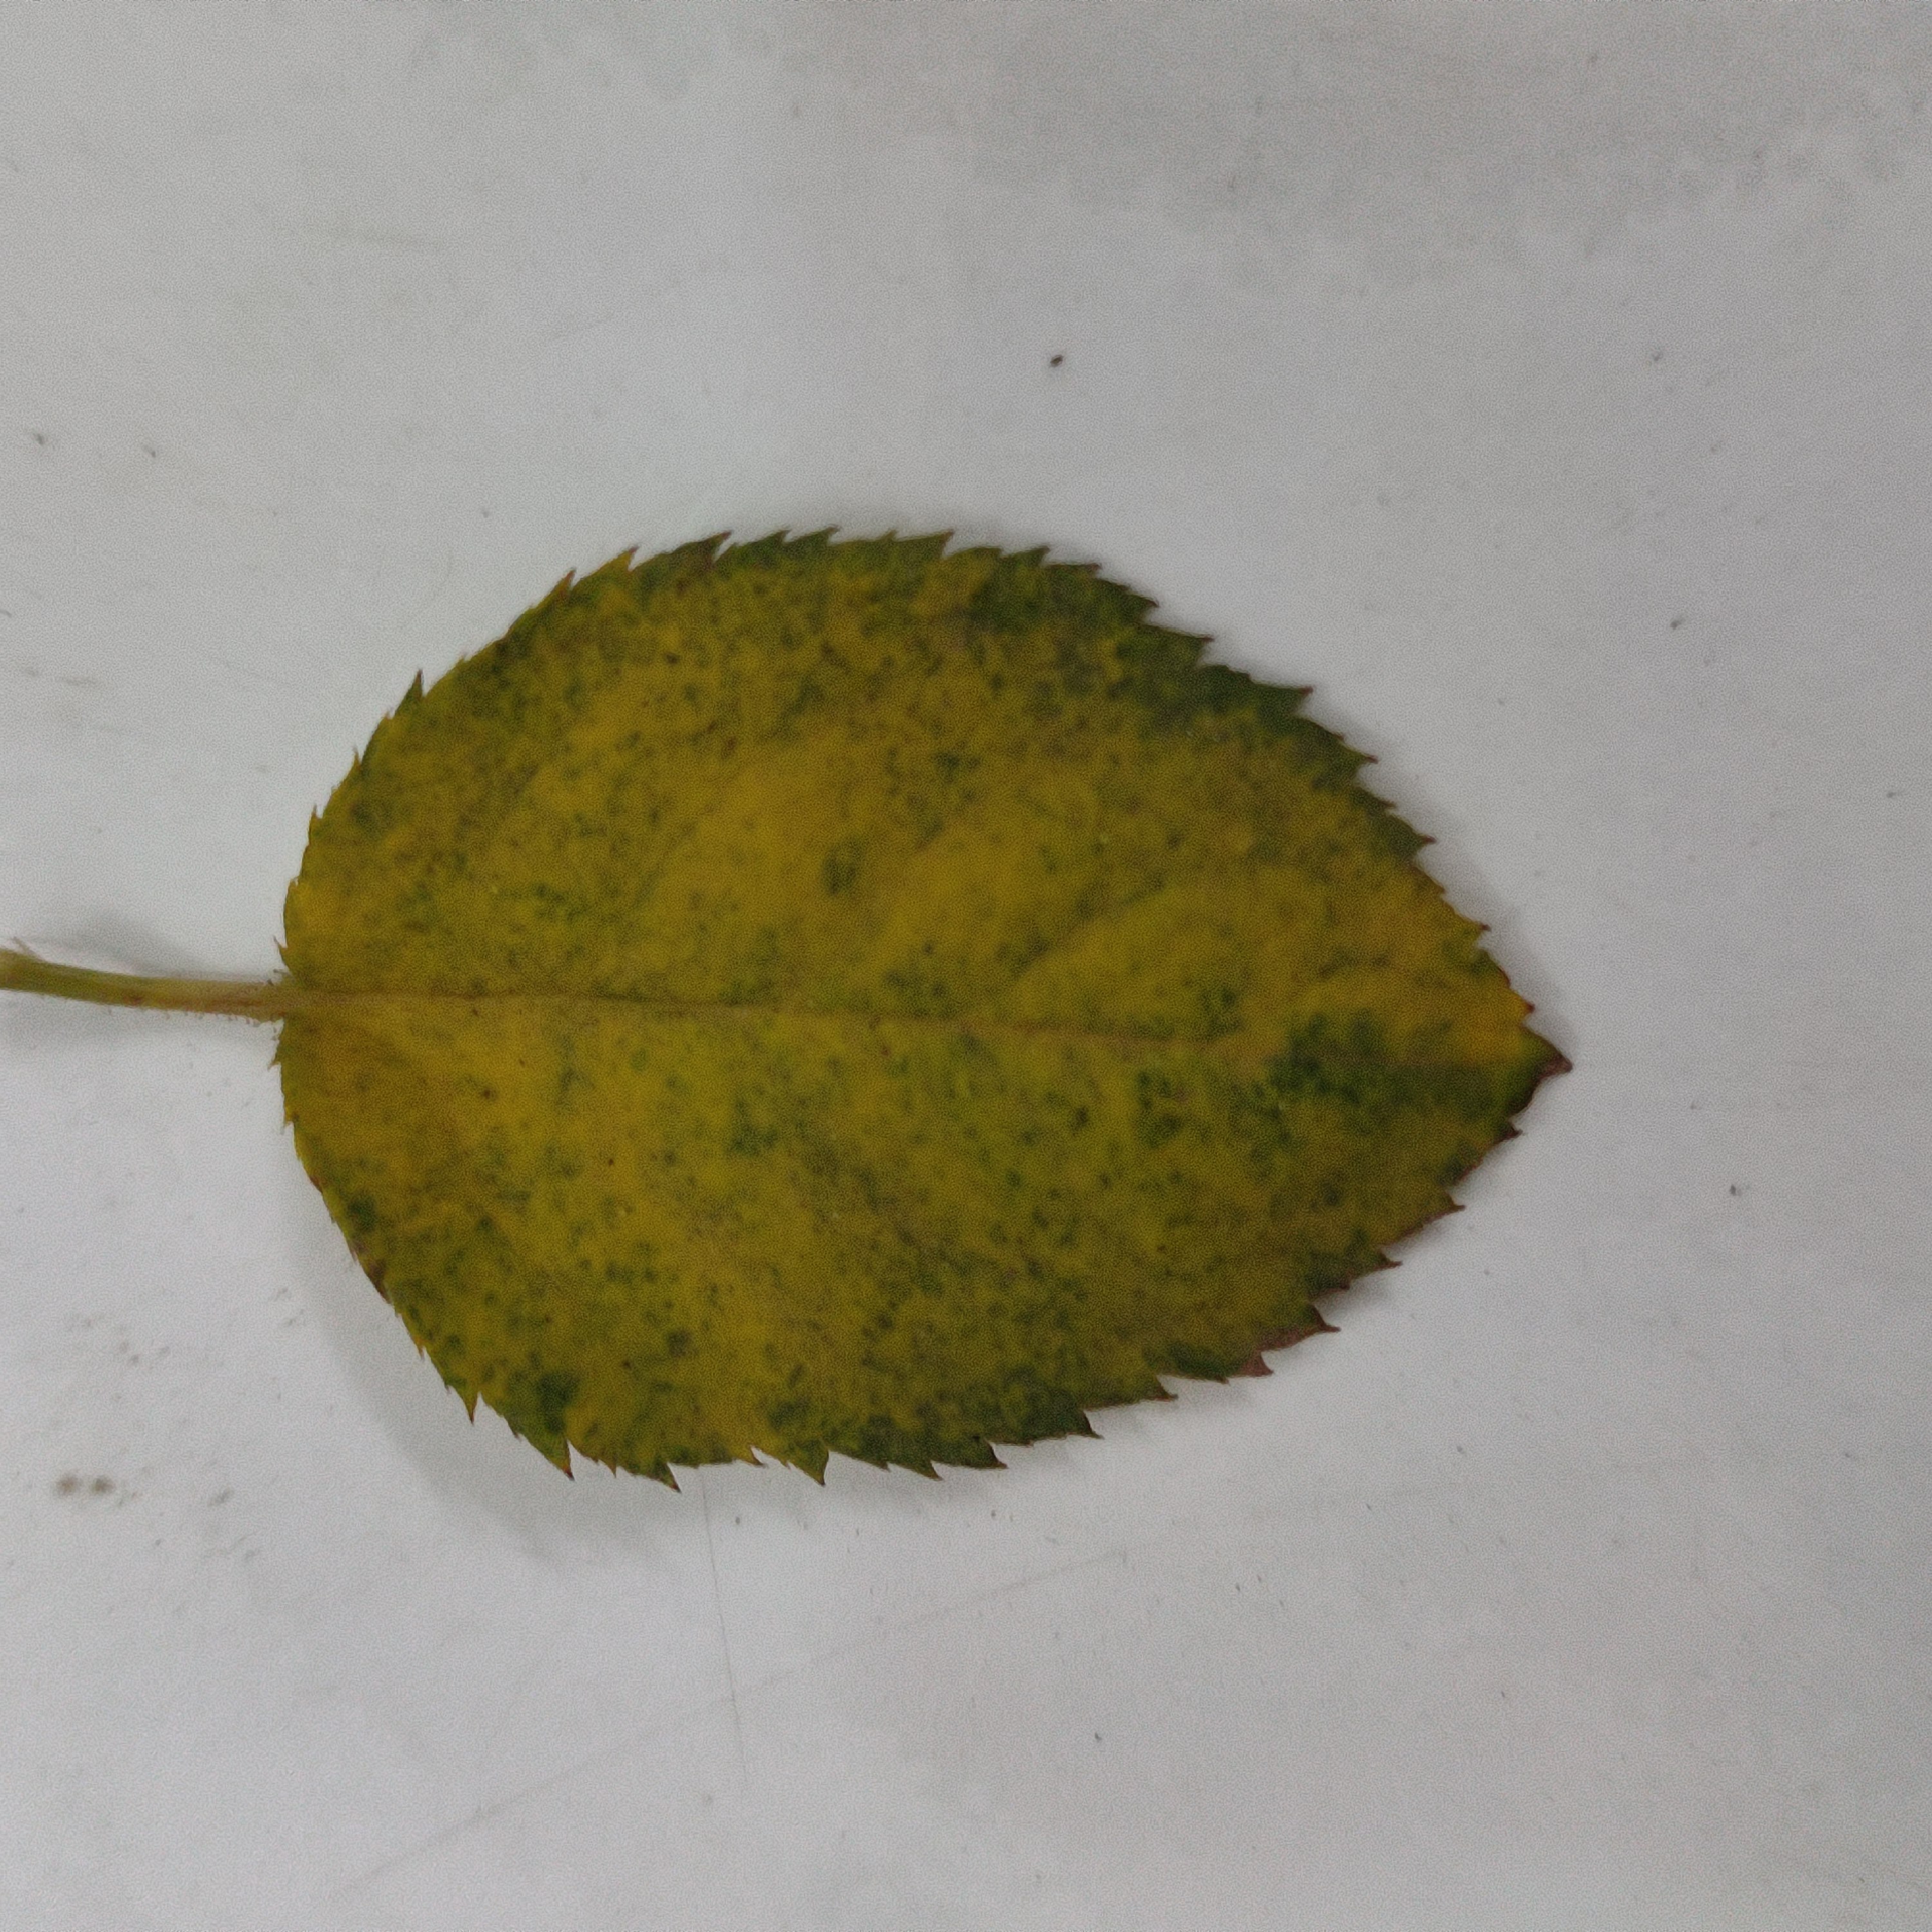
Label: Yellow Mosaic Virus